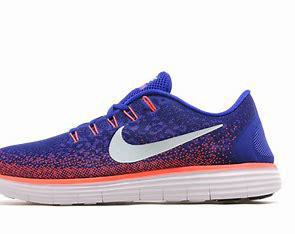
Brand: Nike
Model: Free Run 2